Beachmaster Unit One

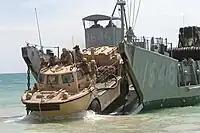
BMU-1 offloads a LARC-V onto the shore of Hawaii

Beach Party Teams are responsible for controlling the boat traffic in the surf zone, controlling the beaching and retracting the landing craft, and directing the smooth and efficient flow of personnel and material over the beach. Beach Party Teams are led by the Beachmaster Team Commander. Beachmaster Unit One has 8 deployable departments.